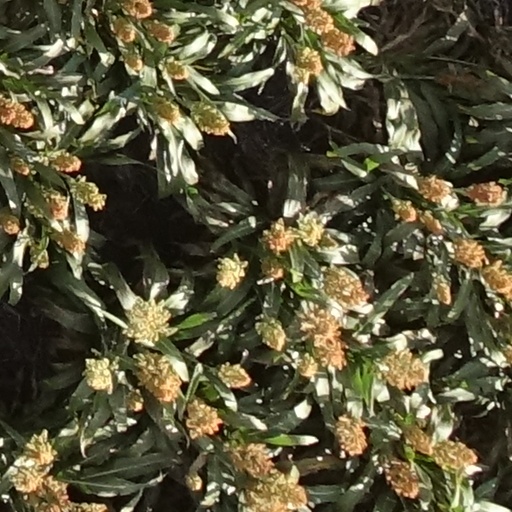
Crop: sorghum